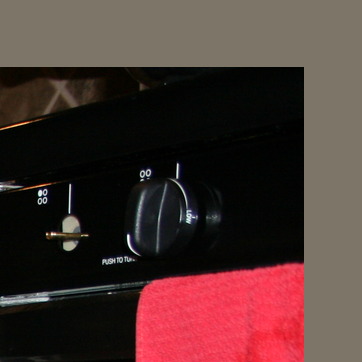
Material: plastic